Collierstown, Virginia

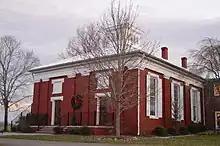
Collierstown Presbyterian Church, located on Turnpike Road in Collierstown.

There are two churches in Collierstown, including Collierstown Presbyterian Church and Collierstown Baptist Church. There are seven cemeteries in Collierstown. The Collierstown precinct is a designated voting precinct in Rockbridge County.